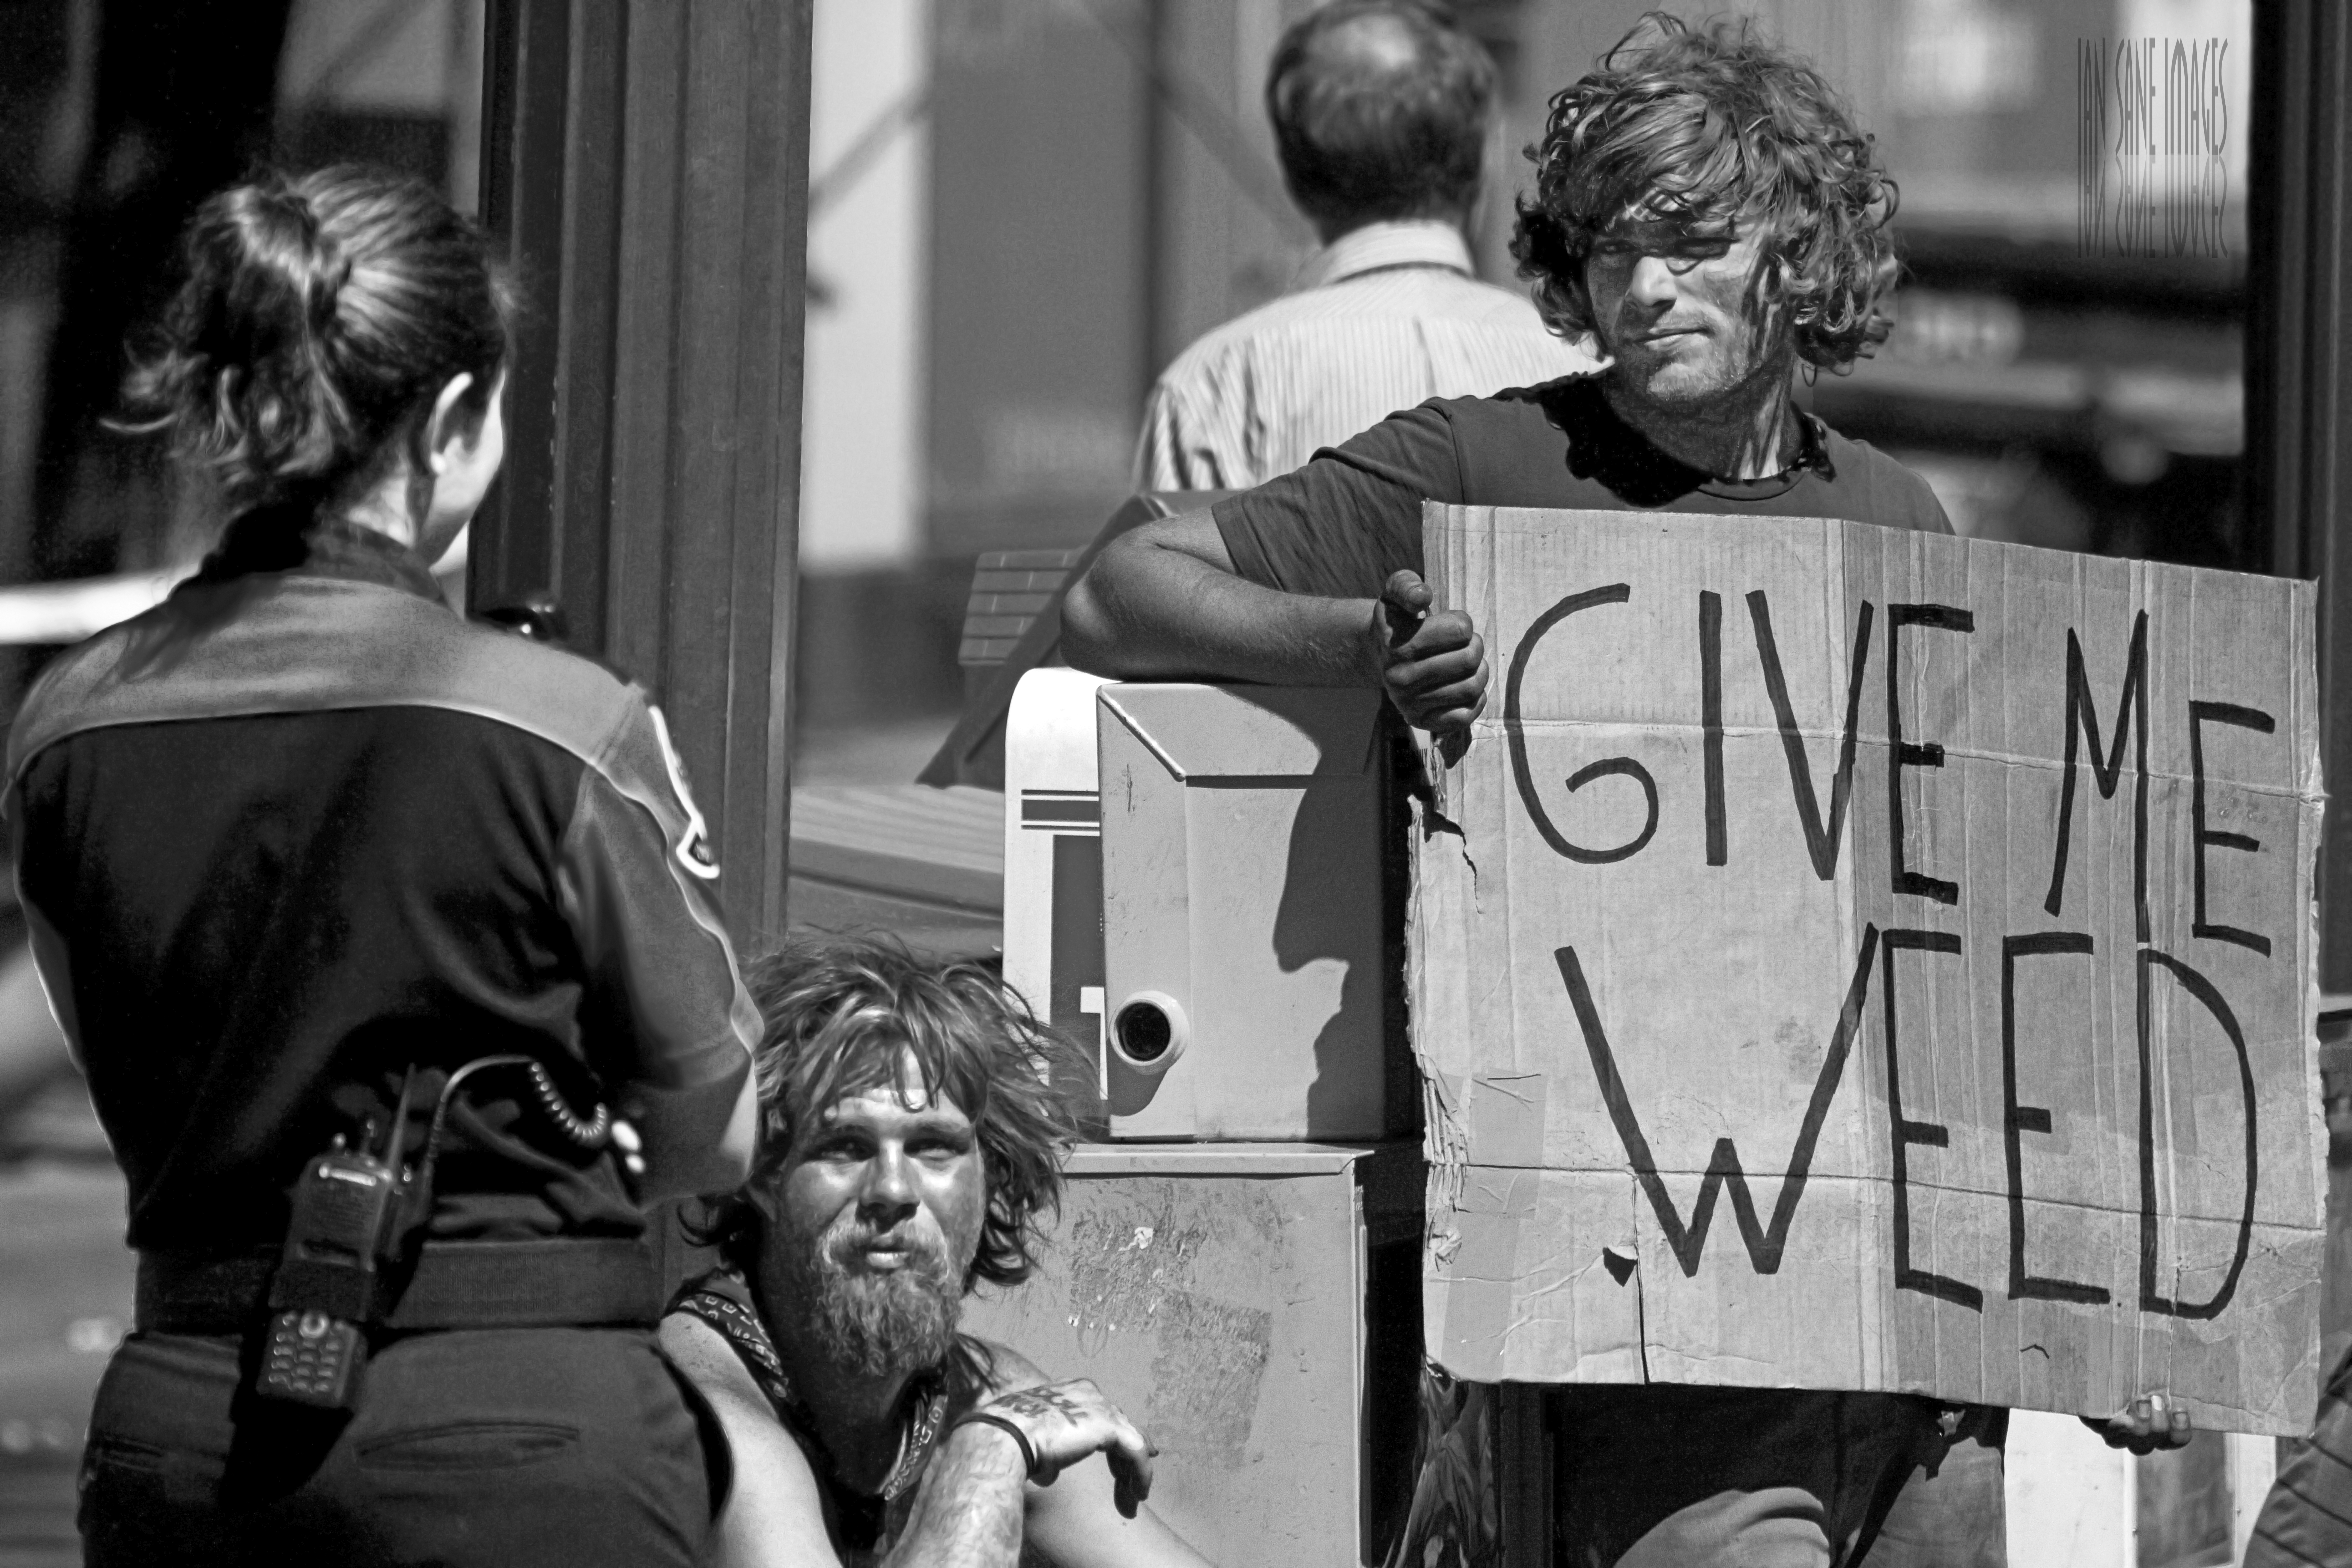
man, person, black and white, people, woman, road, white, street, photography, pot, crowd, downtown, sign, black, monochrome, holding, weed, candid, homeless, place, me, avenue, corner, photograph, police, cardboard, images, give, officer, oregon, portland, ian, 5th, pioneer, sane, morrison, confrontation, marijuana, wants, monochrome photography